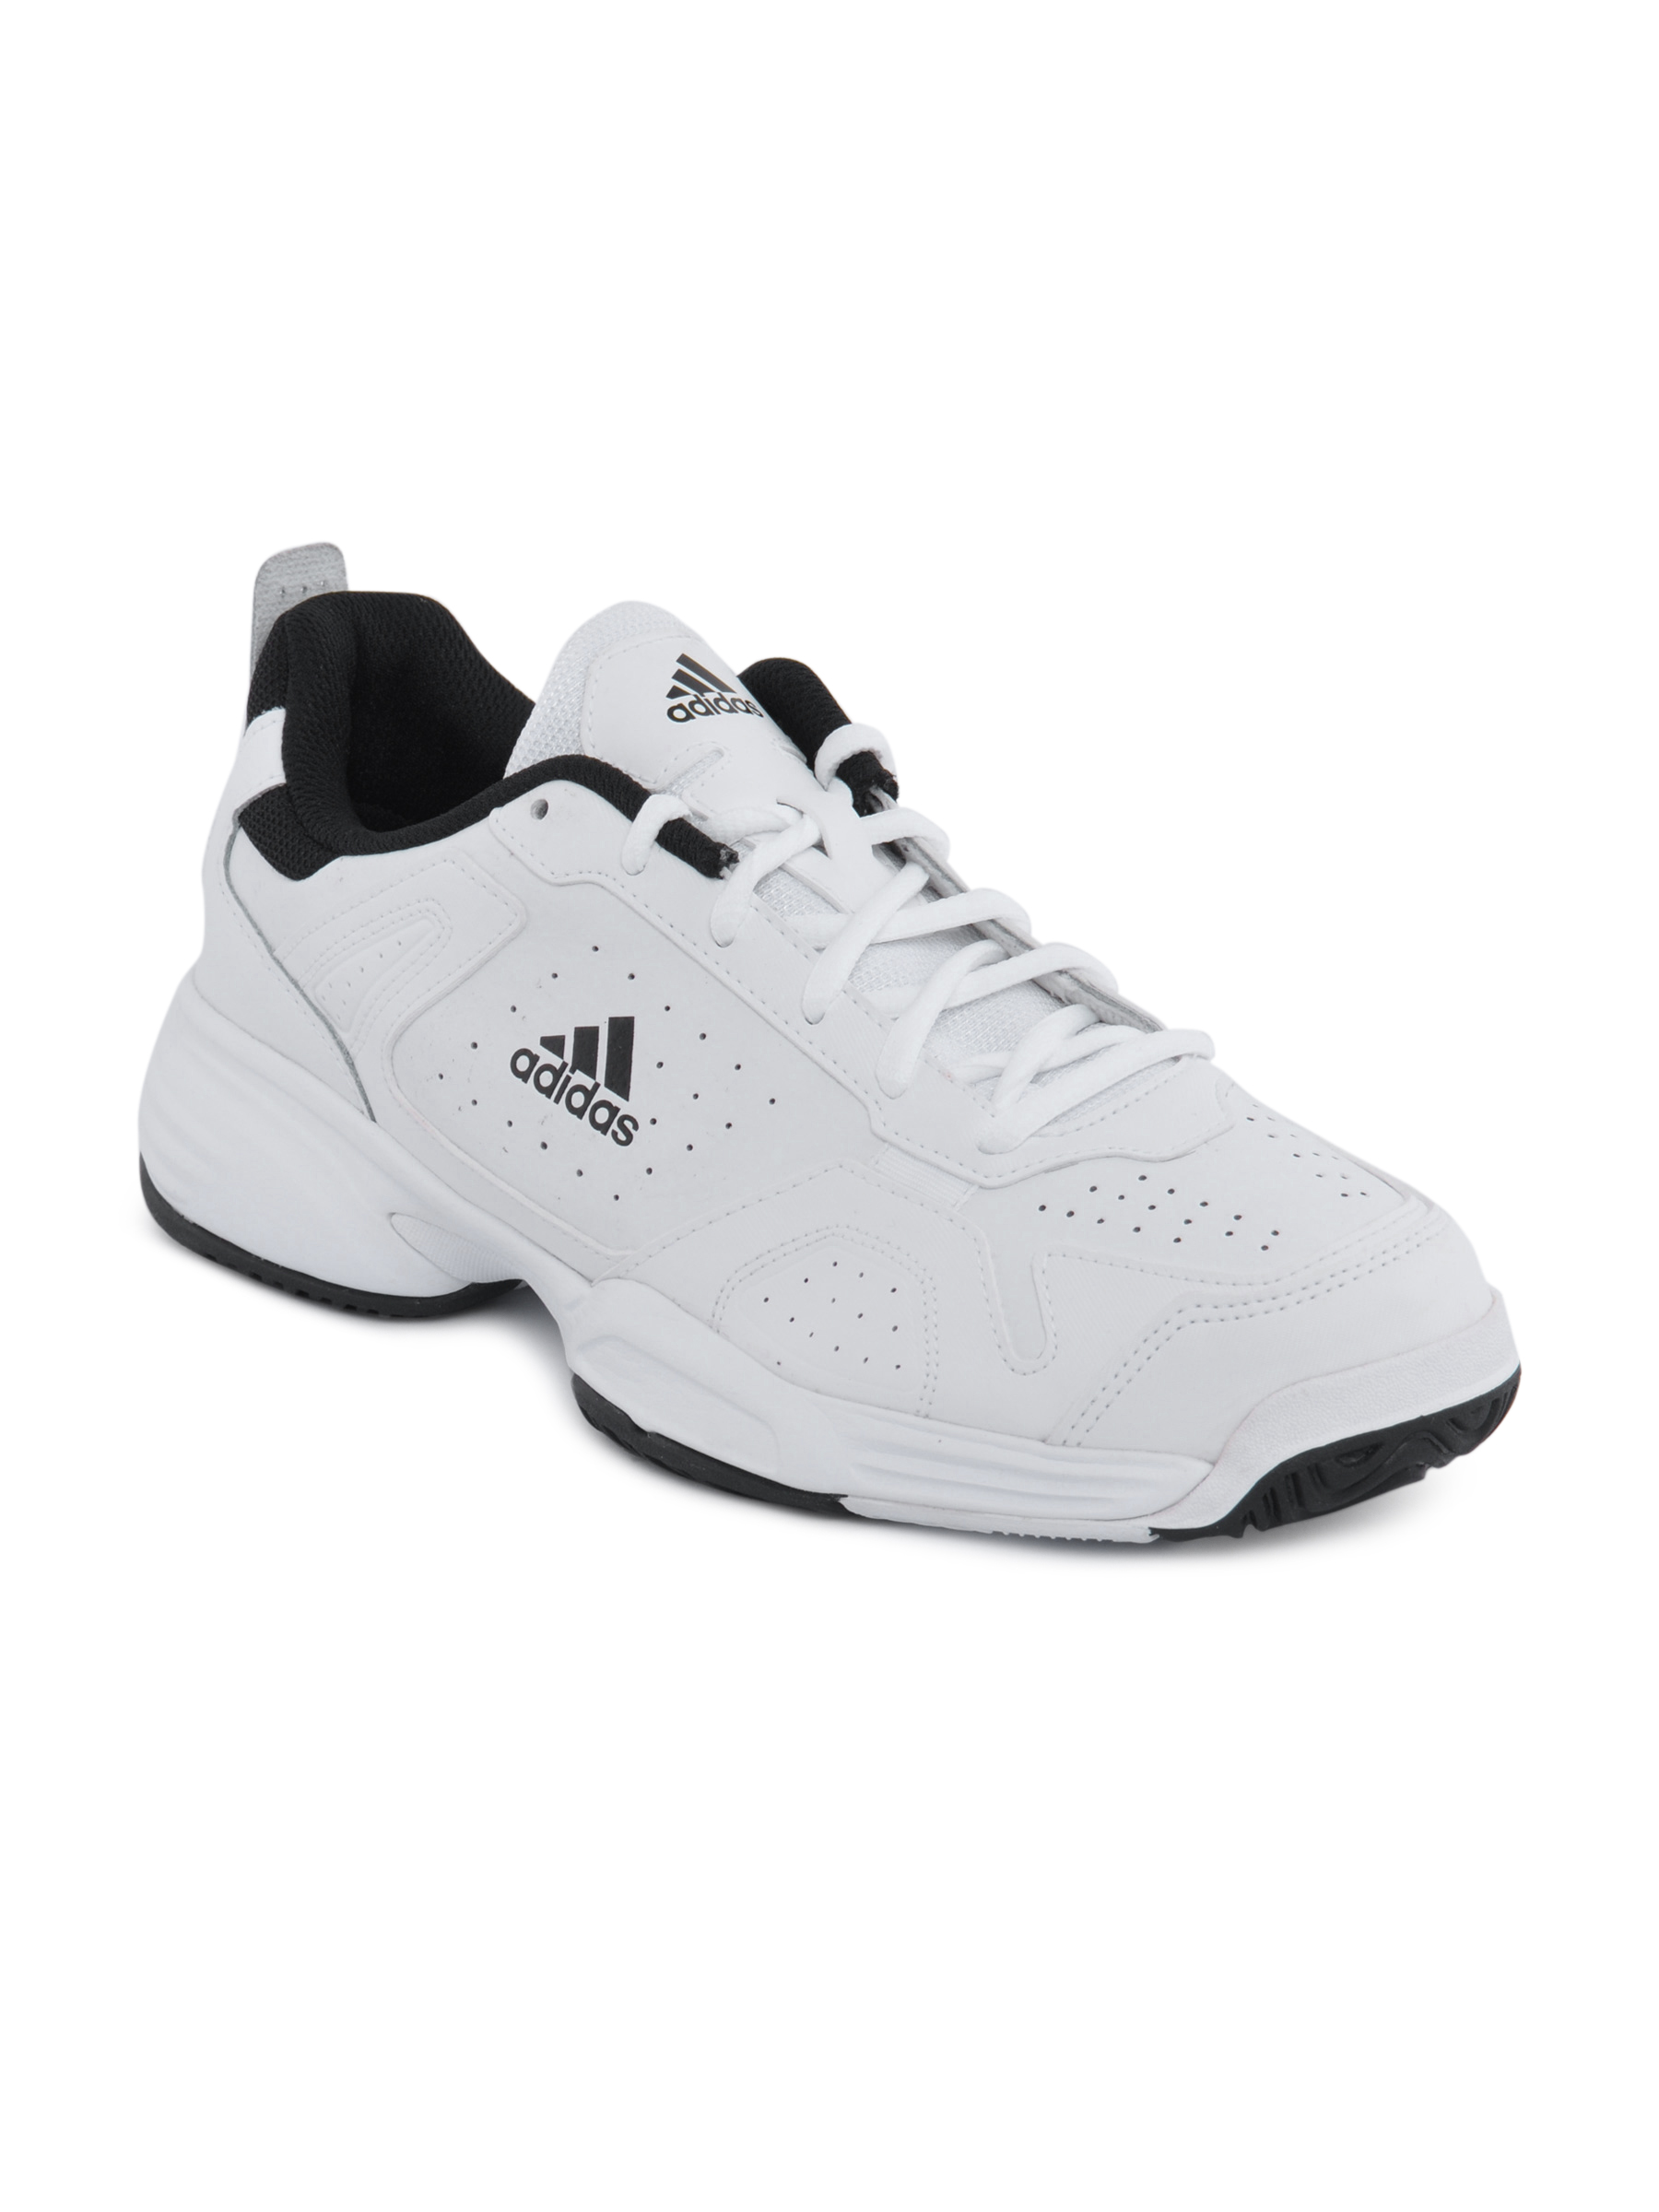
ADIDAS Men Ambition Logo White Sports Shoes
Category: Footwear / Shoes / Sports Shoes
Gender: Men
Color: White
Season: Fall 2011
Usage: Sports